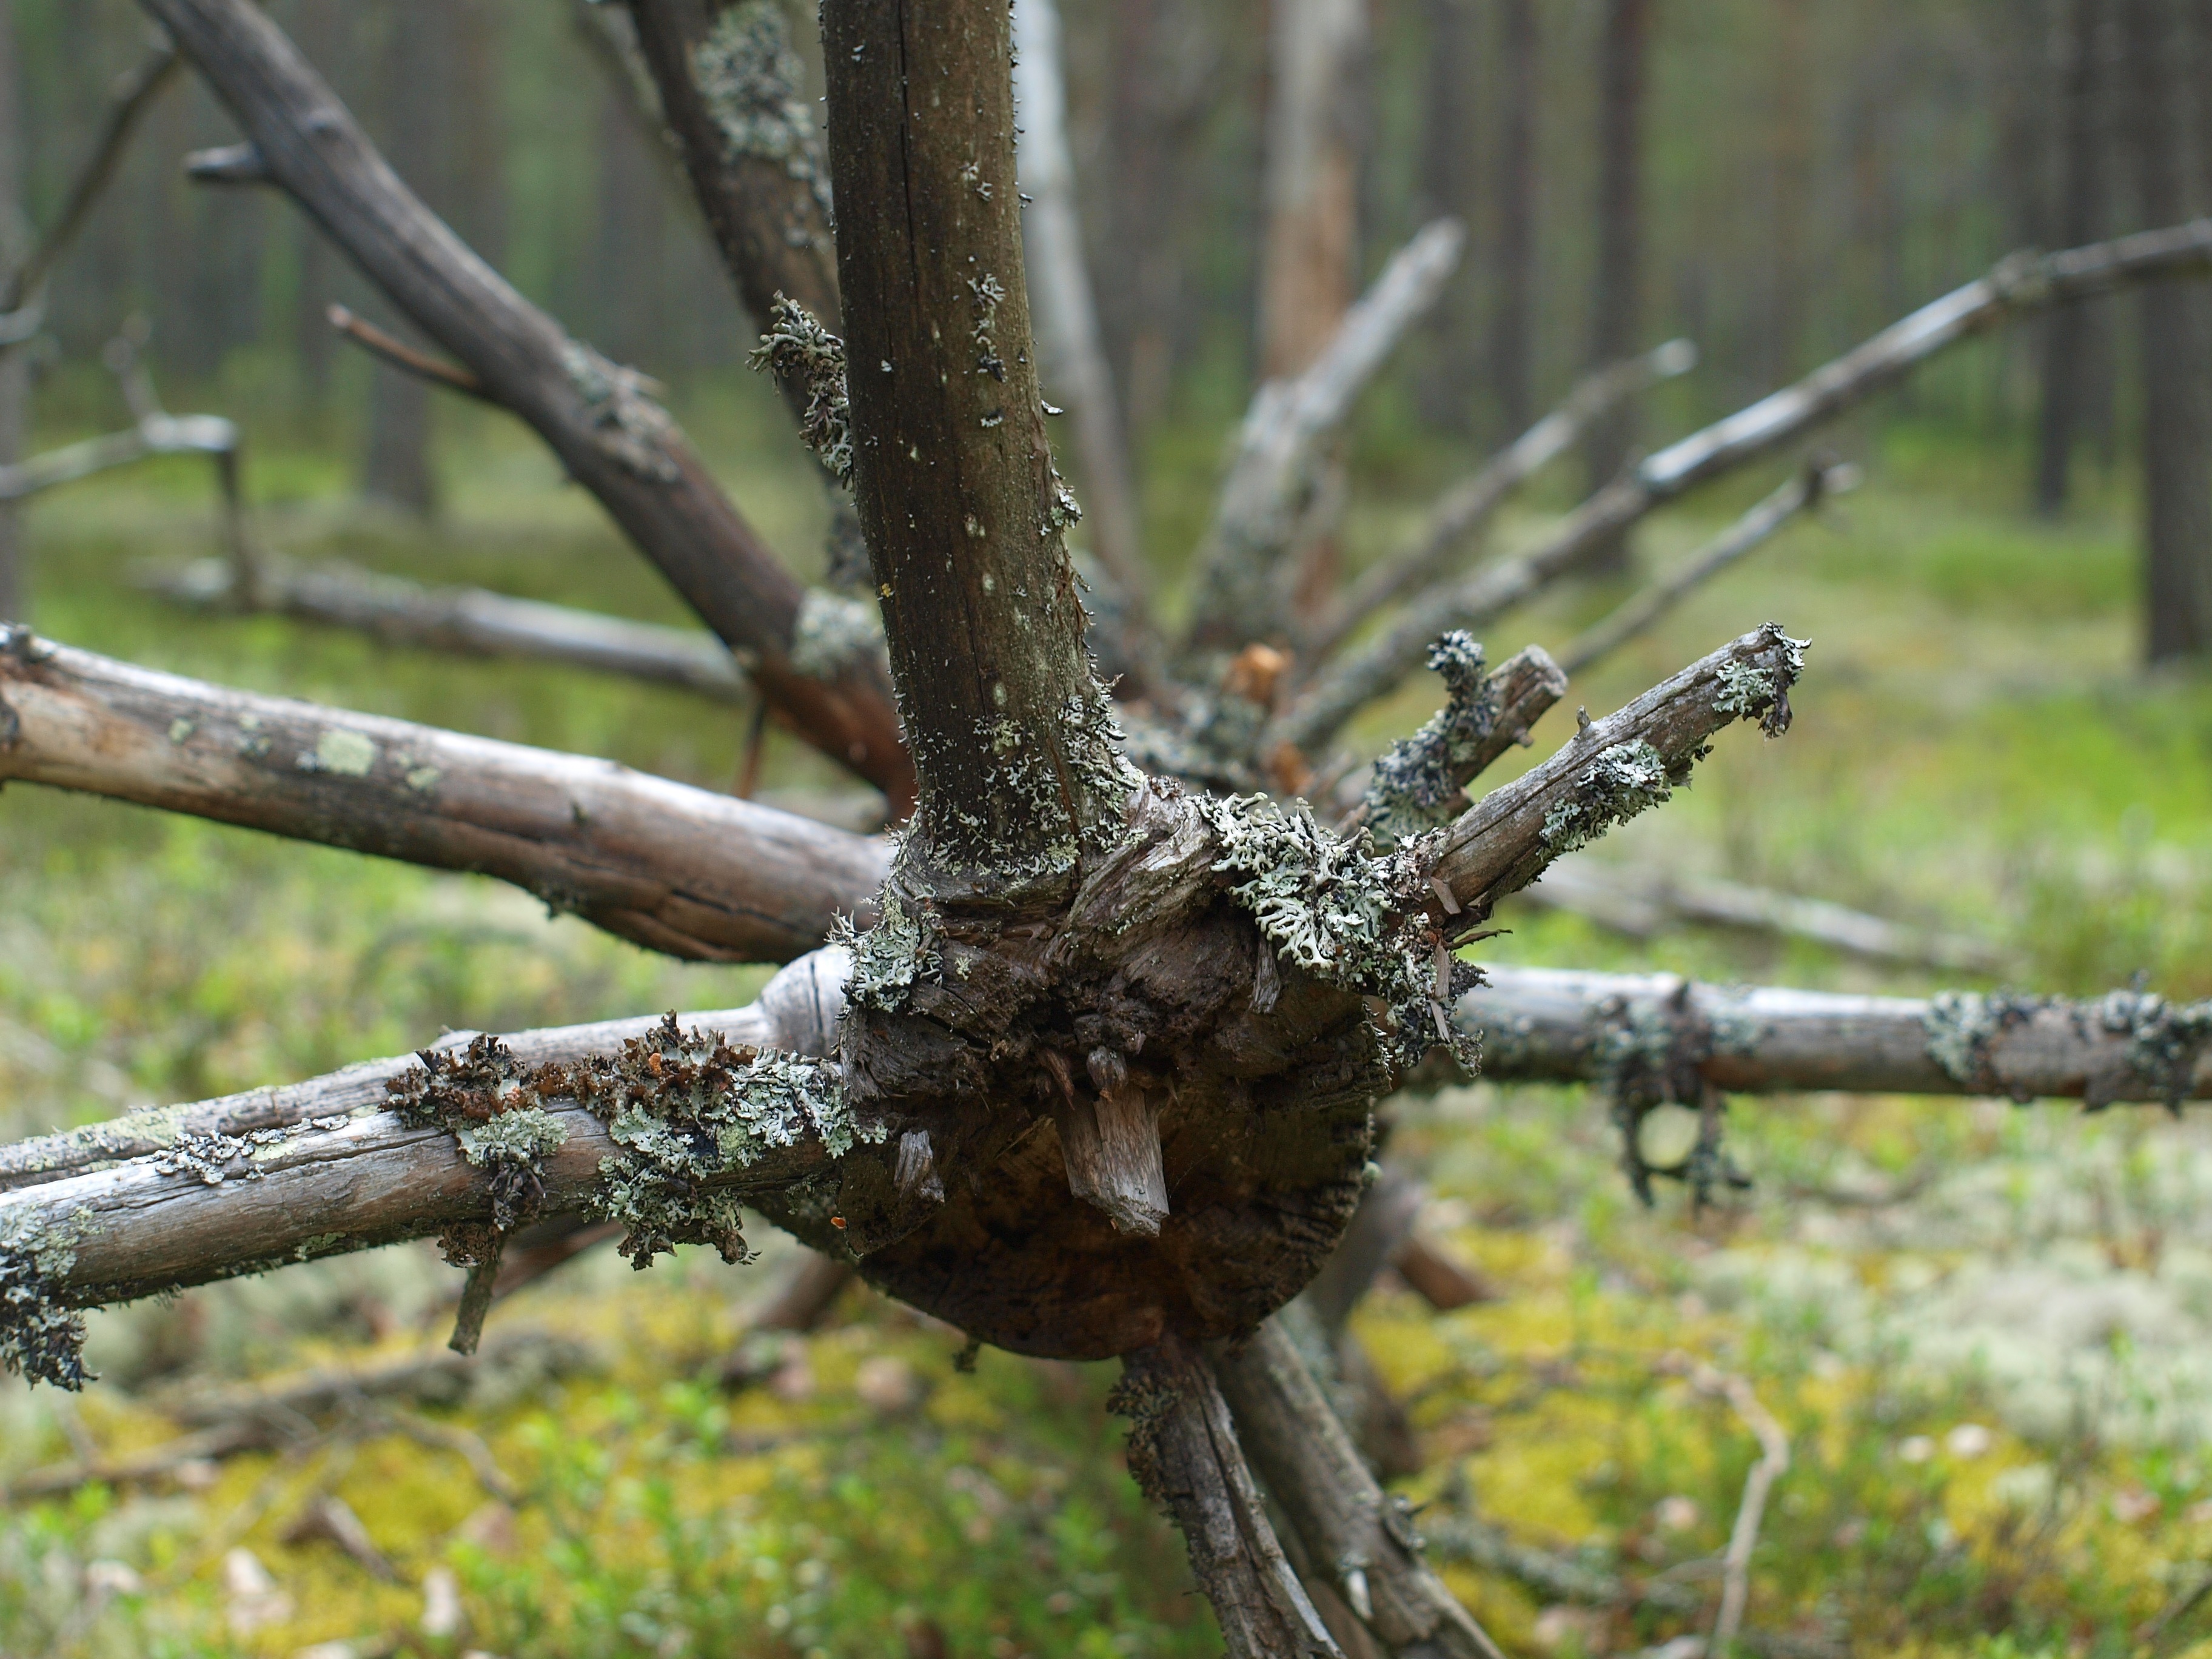
tree, forest, branch, bird, fence, wildlife, collection, branches, woody plant